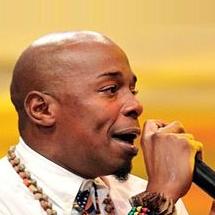
Age: 27